Alternative splicing

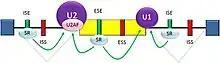
Splicing activation

In general, the determinants of splicing work in an inter-dependent manner that depends on context, so that the rules governing how splicing is regulated form a splicing code. The presence of a particular cis-acting RNA sequence element may increase the probability that a nearby site will be spliced in some cases, but decrease the probability in other cases, depending on context. The context within which regulatory elements act includes cis-acting context that is established by the presence of other RNA sequence features, and trans-acting context that is established by cellular conditions. For example, some cis-acting RNA sequence elements influence splicing only if multiple elements are present in the same region so as to establish context. As another example, a cis-acting element can have opposite effects on splicing, depending on which proteins are expressed in the cell (e.g., neuronal versus non-neuronal PTB). The adaptive significance of splicing silencers and enhancers is attested by studies showing that there is strong selection in human genes against mutations that produce new silencers or disrupt existing enhancers.